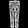
Label: Trouser